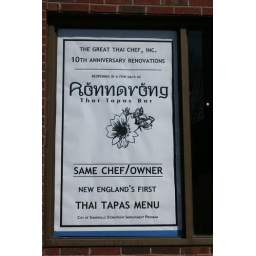
The paper in the window that shares the news